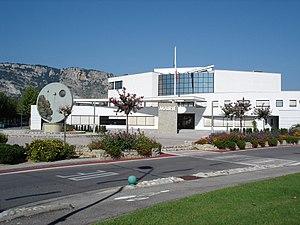
Guilherand-Granges (Ardèche, France)
Guilherand-Granges est une commune française située dans le département de l'Ardèche en région Auvergne-Rhône-Alpes, juste à l'ouest de la ville de Valence, sur la rive droite du Rhône.
Le département de l'Ardèche est un département français situé dans la région Auvergne-Rhône-Alpes. Sa préfecture est Privas. Il doit son nom à la rivière Ardèche qui le traverse d'ouest en est, ses habitants s'appellent les Ardéchois. Il est composé de 335 communes au 1ᵉʳ janvier 2020. L'Insee et la Poste lui attribuent le code 07.